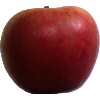
Label: Apple Crimson Snow 1